Vuk Drašković

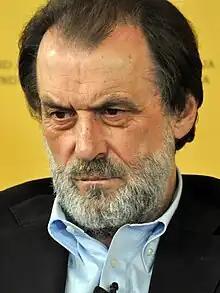
Drašković in 2010

Vuk Drašković (born 29 November 1946) is a Serbian writer and politician. He is the co-founder and former leader of the Serbian Renewal Movement, serving as president from 1990 to 2024. He also served as the war-time Deputy Prime Minister of the Federal Republic of Yugoslavia in 1999 during the rule of Slobodan Milošević and the Minister of Foreign Affairs of both Serbia and Montenegro and Serbia from 2004 to 2007.